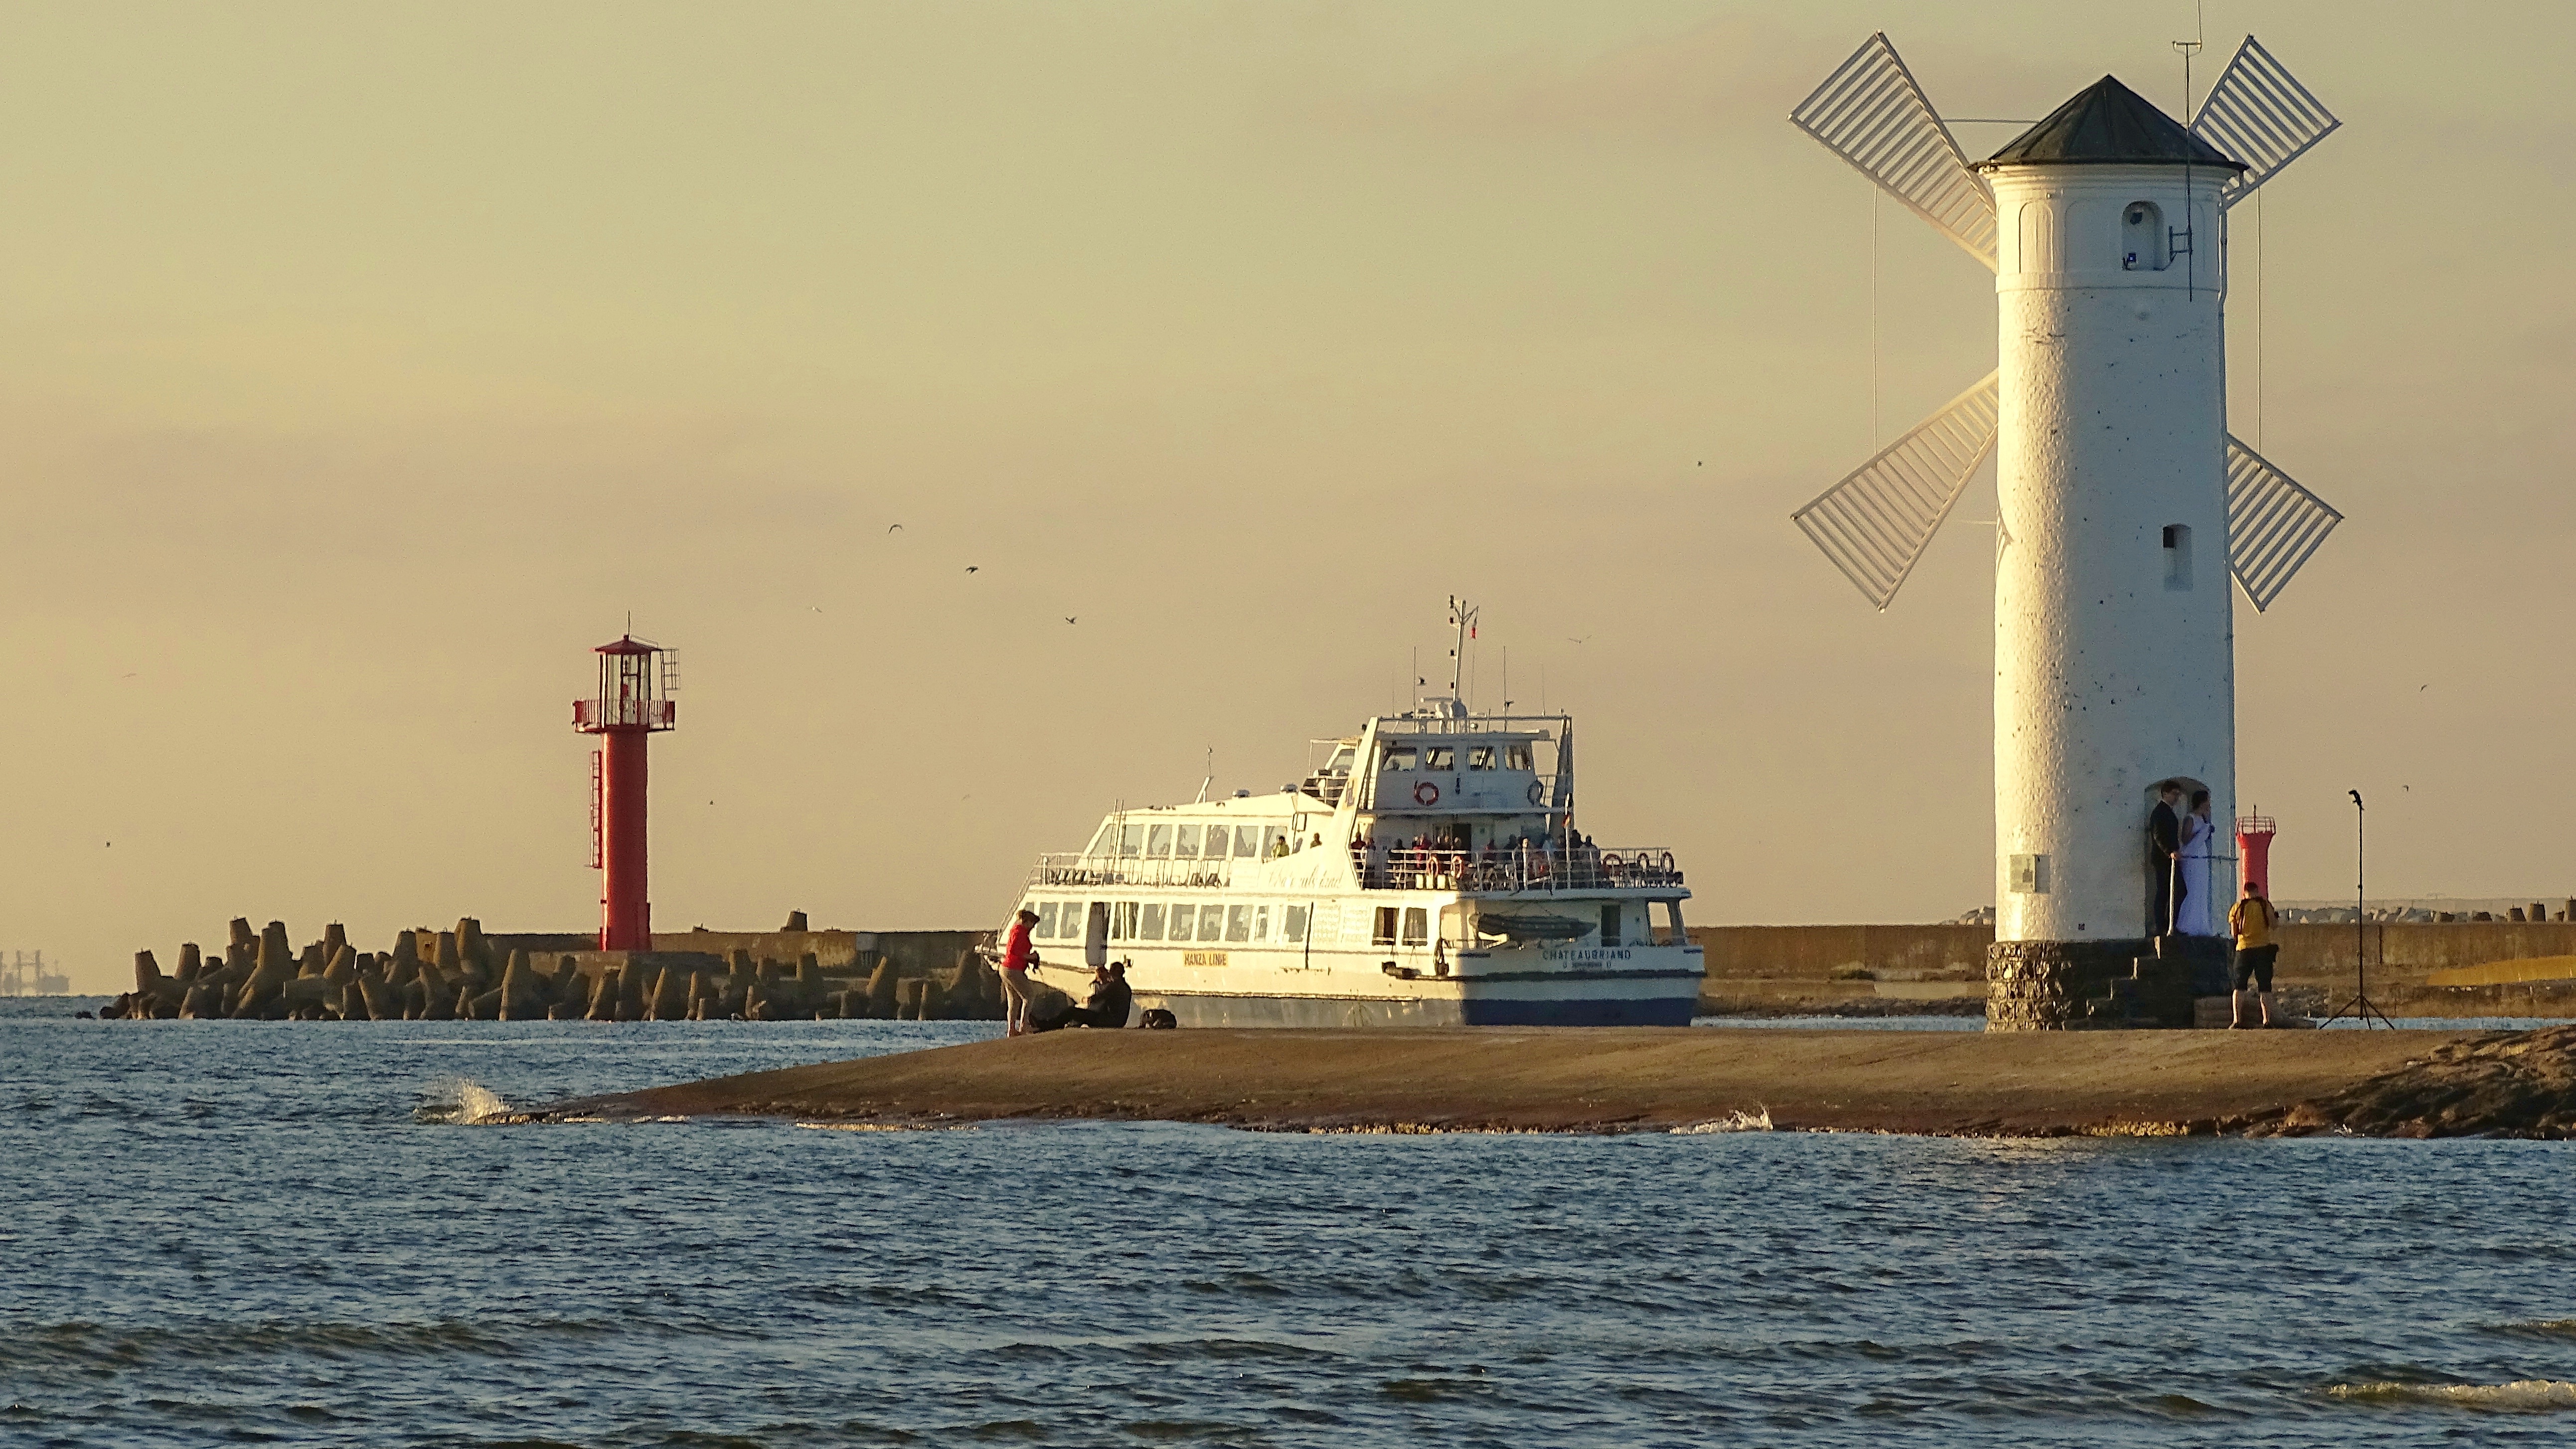
sea, coast, ocean, lighthouse, wave, ship, vehicle, tower, harbor, blue, poland, channel, tugboat, watercraft, evening sun, freight transport, swinoujscie, mill bake, tank ship, bulk carrier